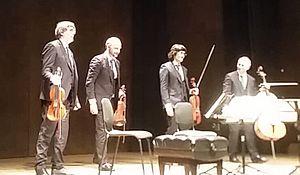
Ma photo de Quatuor Danel à Montréal , Québec, Canada au salle Bourgie de la MBAM .